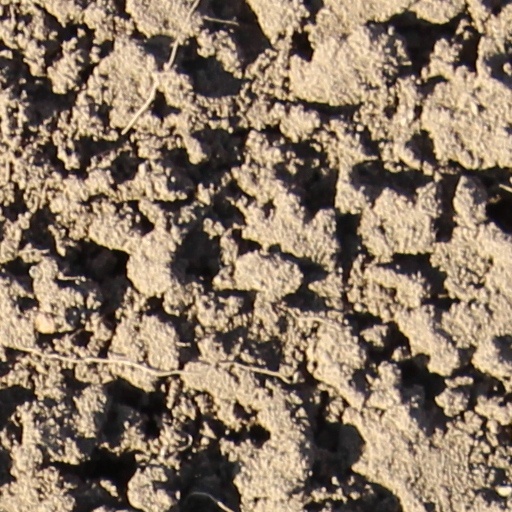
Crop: wheat